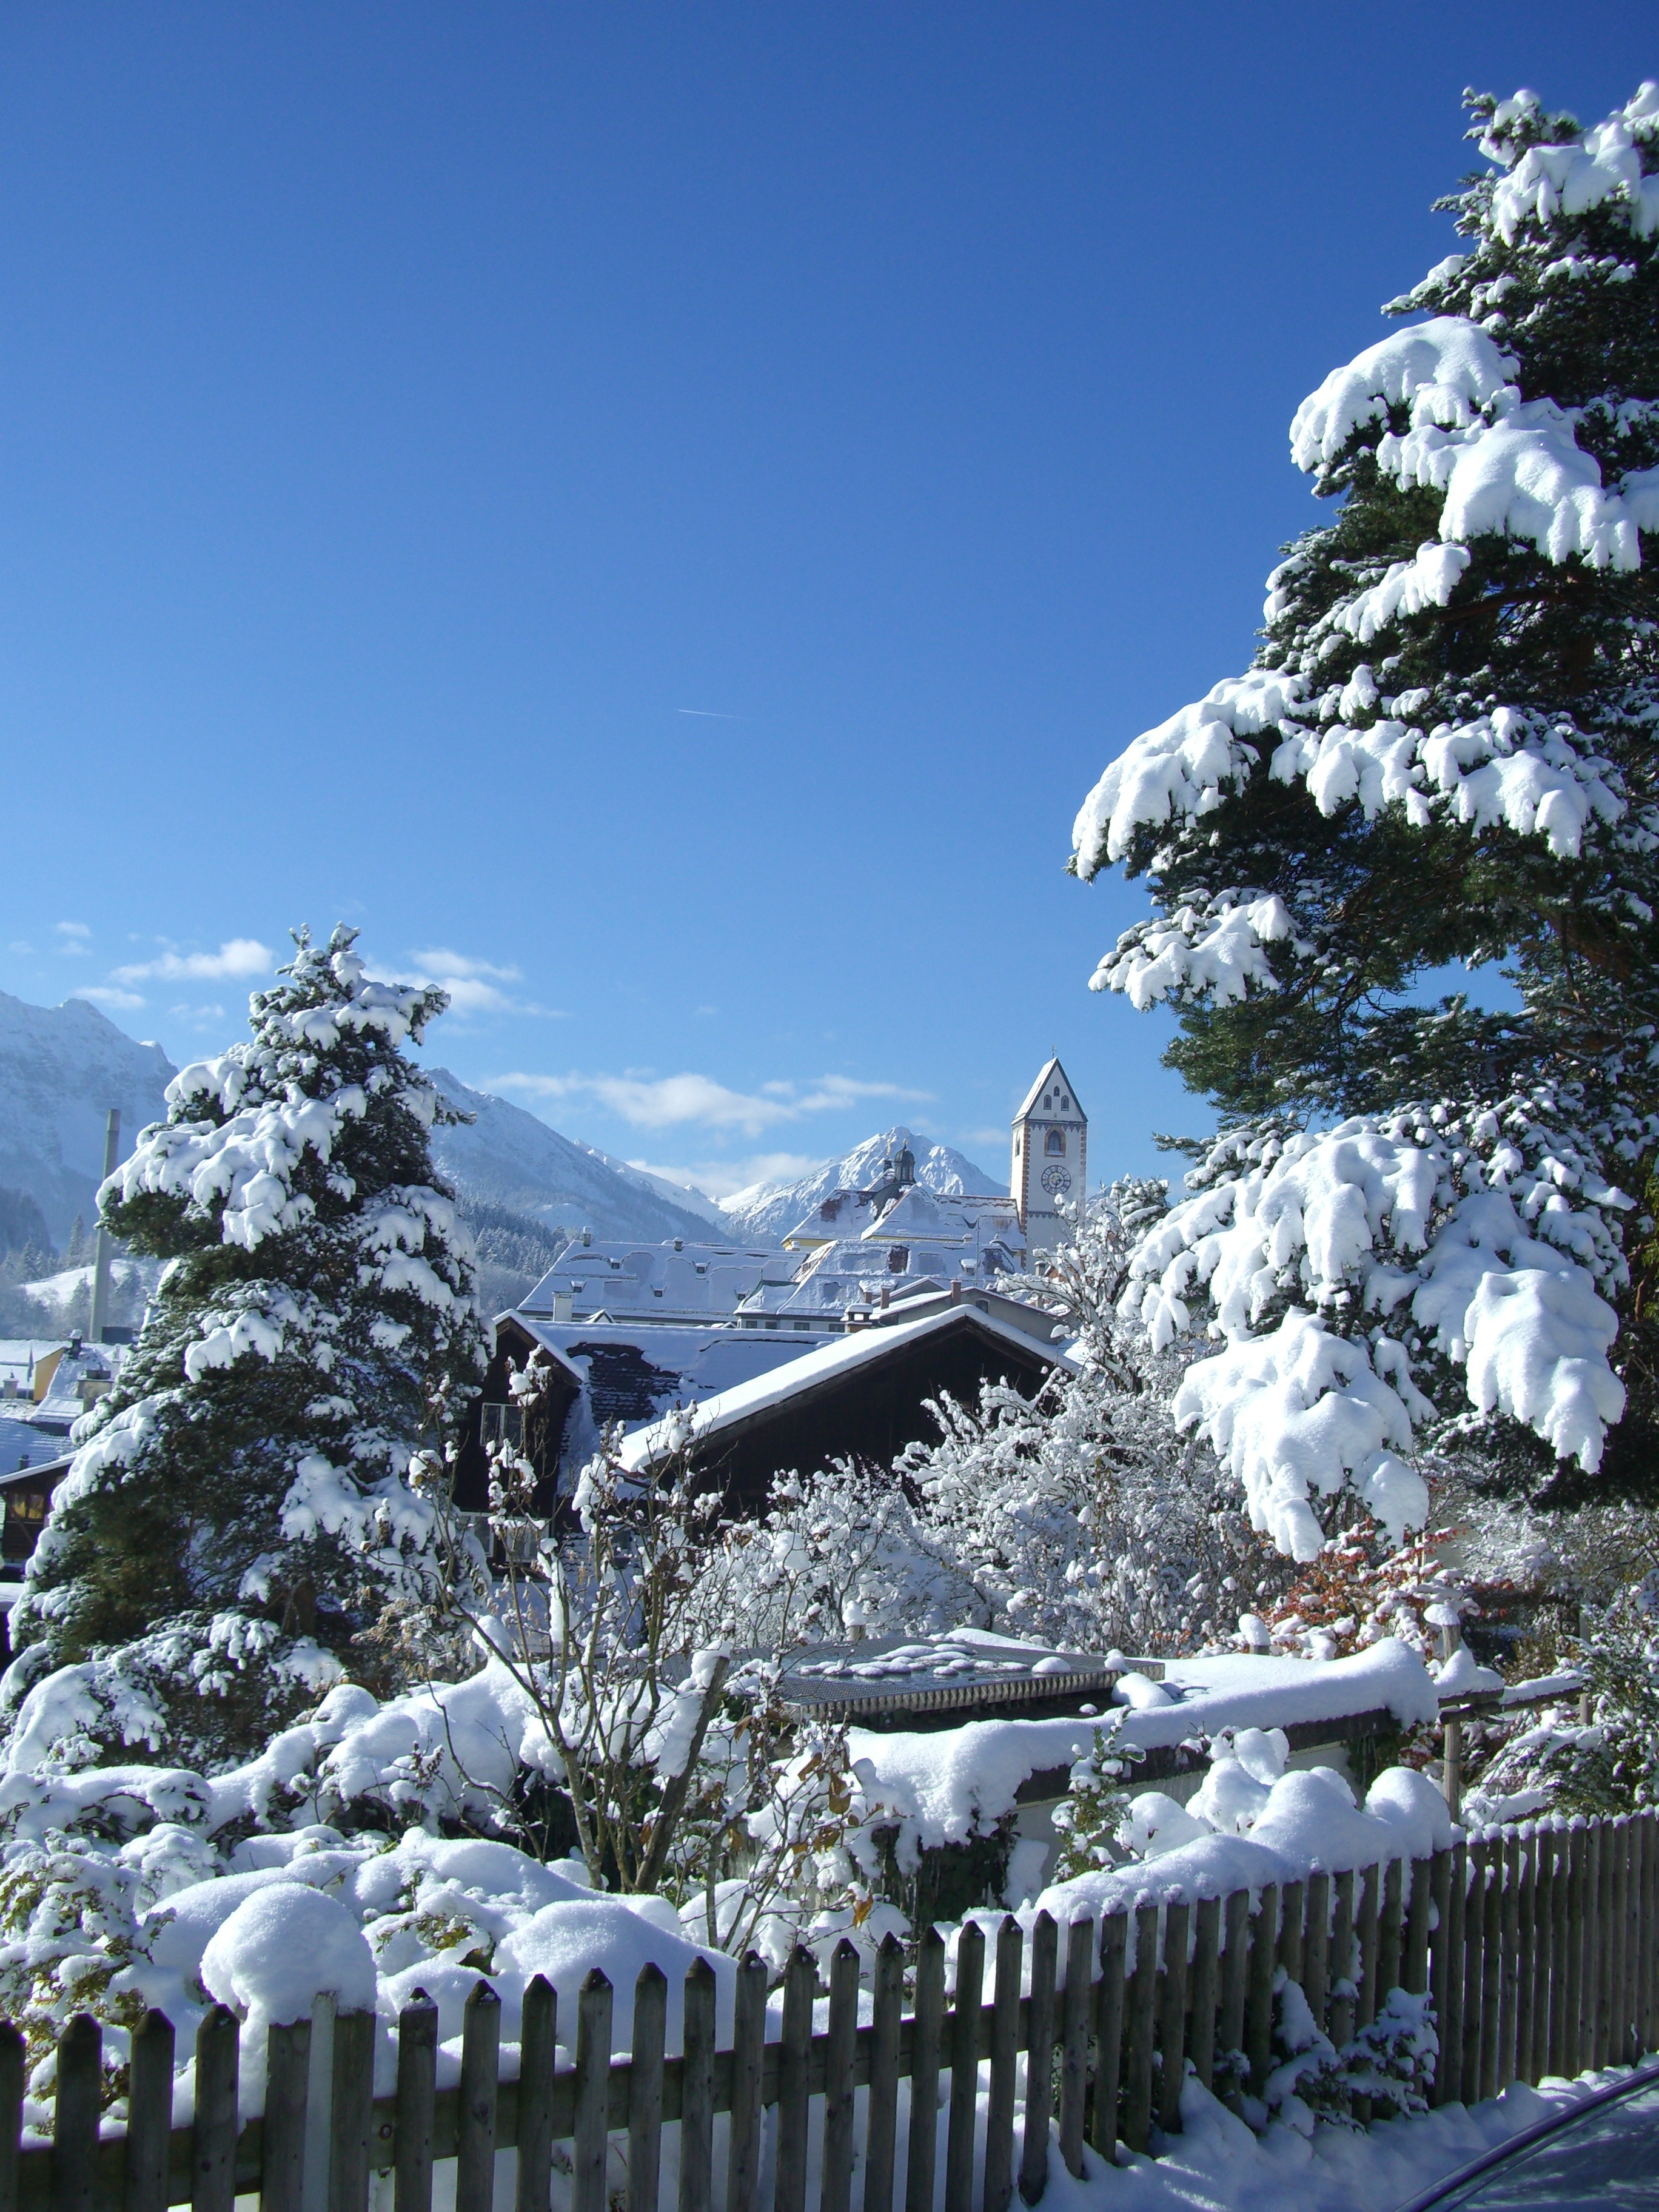
tree, mountain, snow, winter, mountain range, weather, season, resort, alps, snow magic, fussen, mountainous landforms, st mang tower